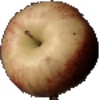
Label: Apple Red 3